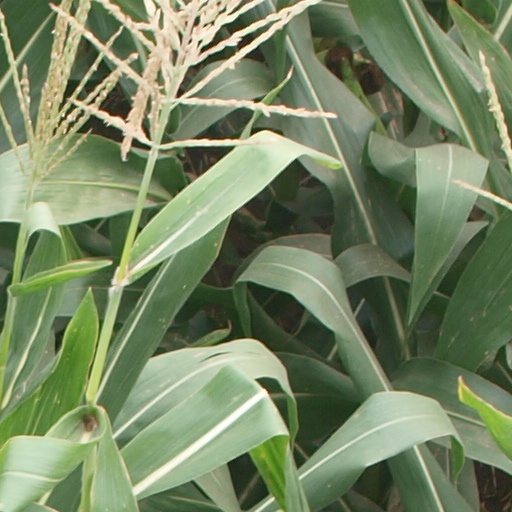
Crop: maize; corn